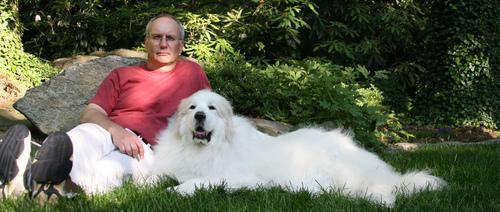
Great_Pyrenees